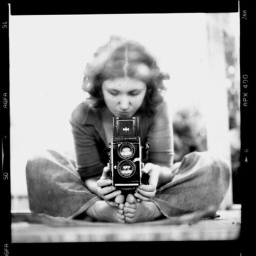
the universe in a black box